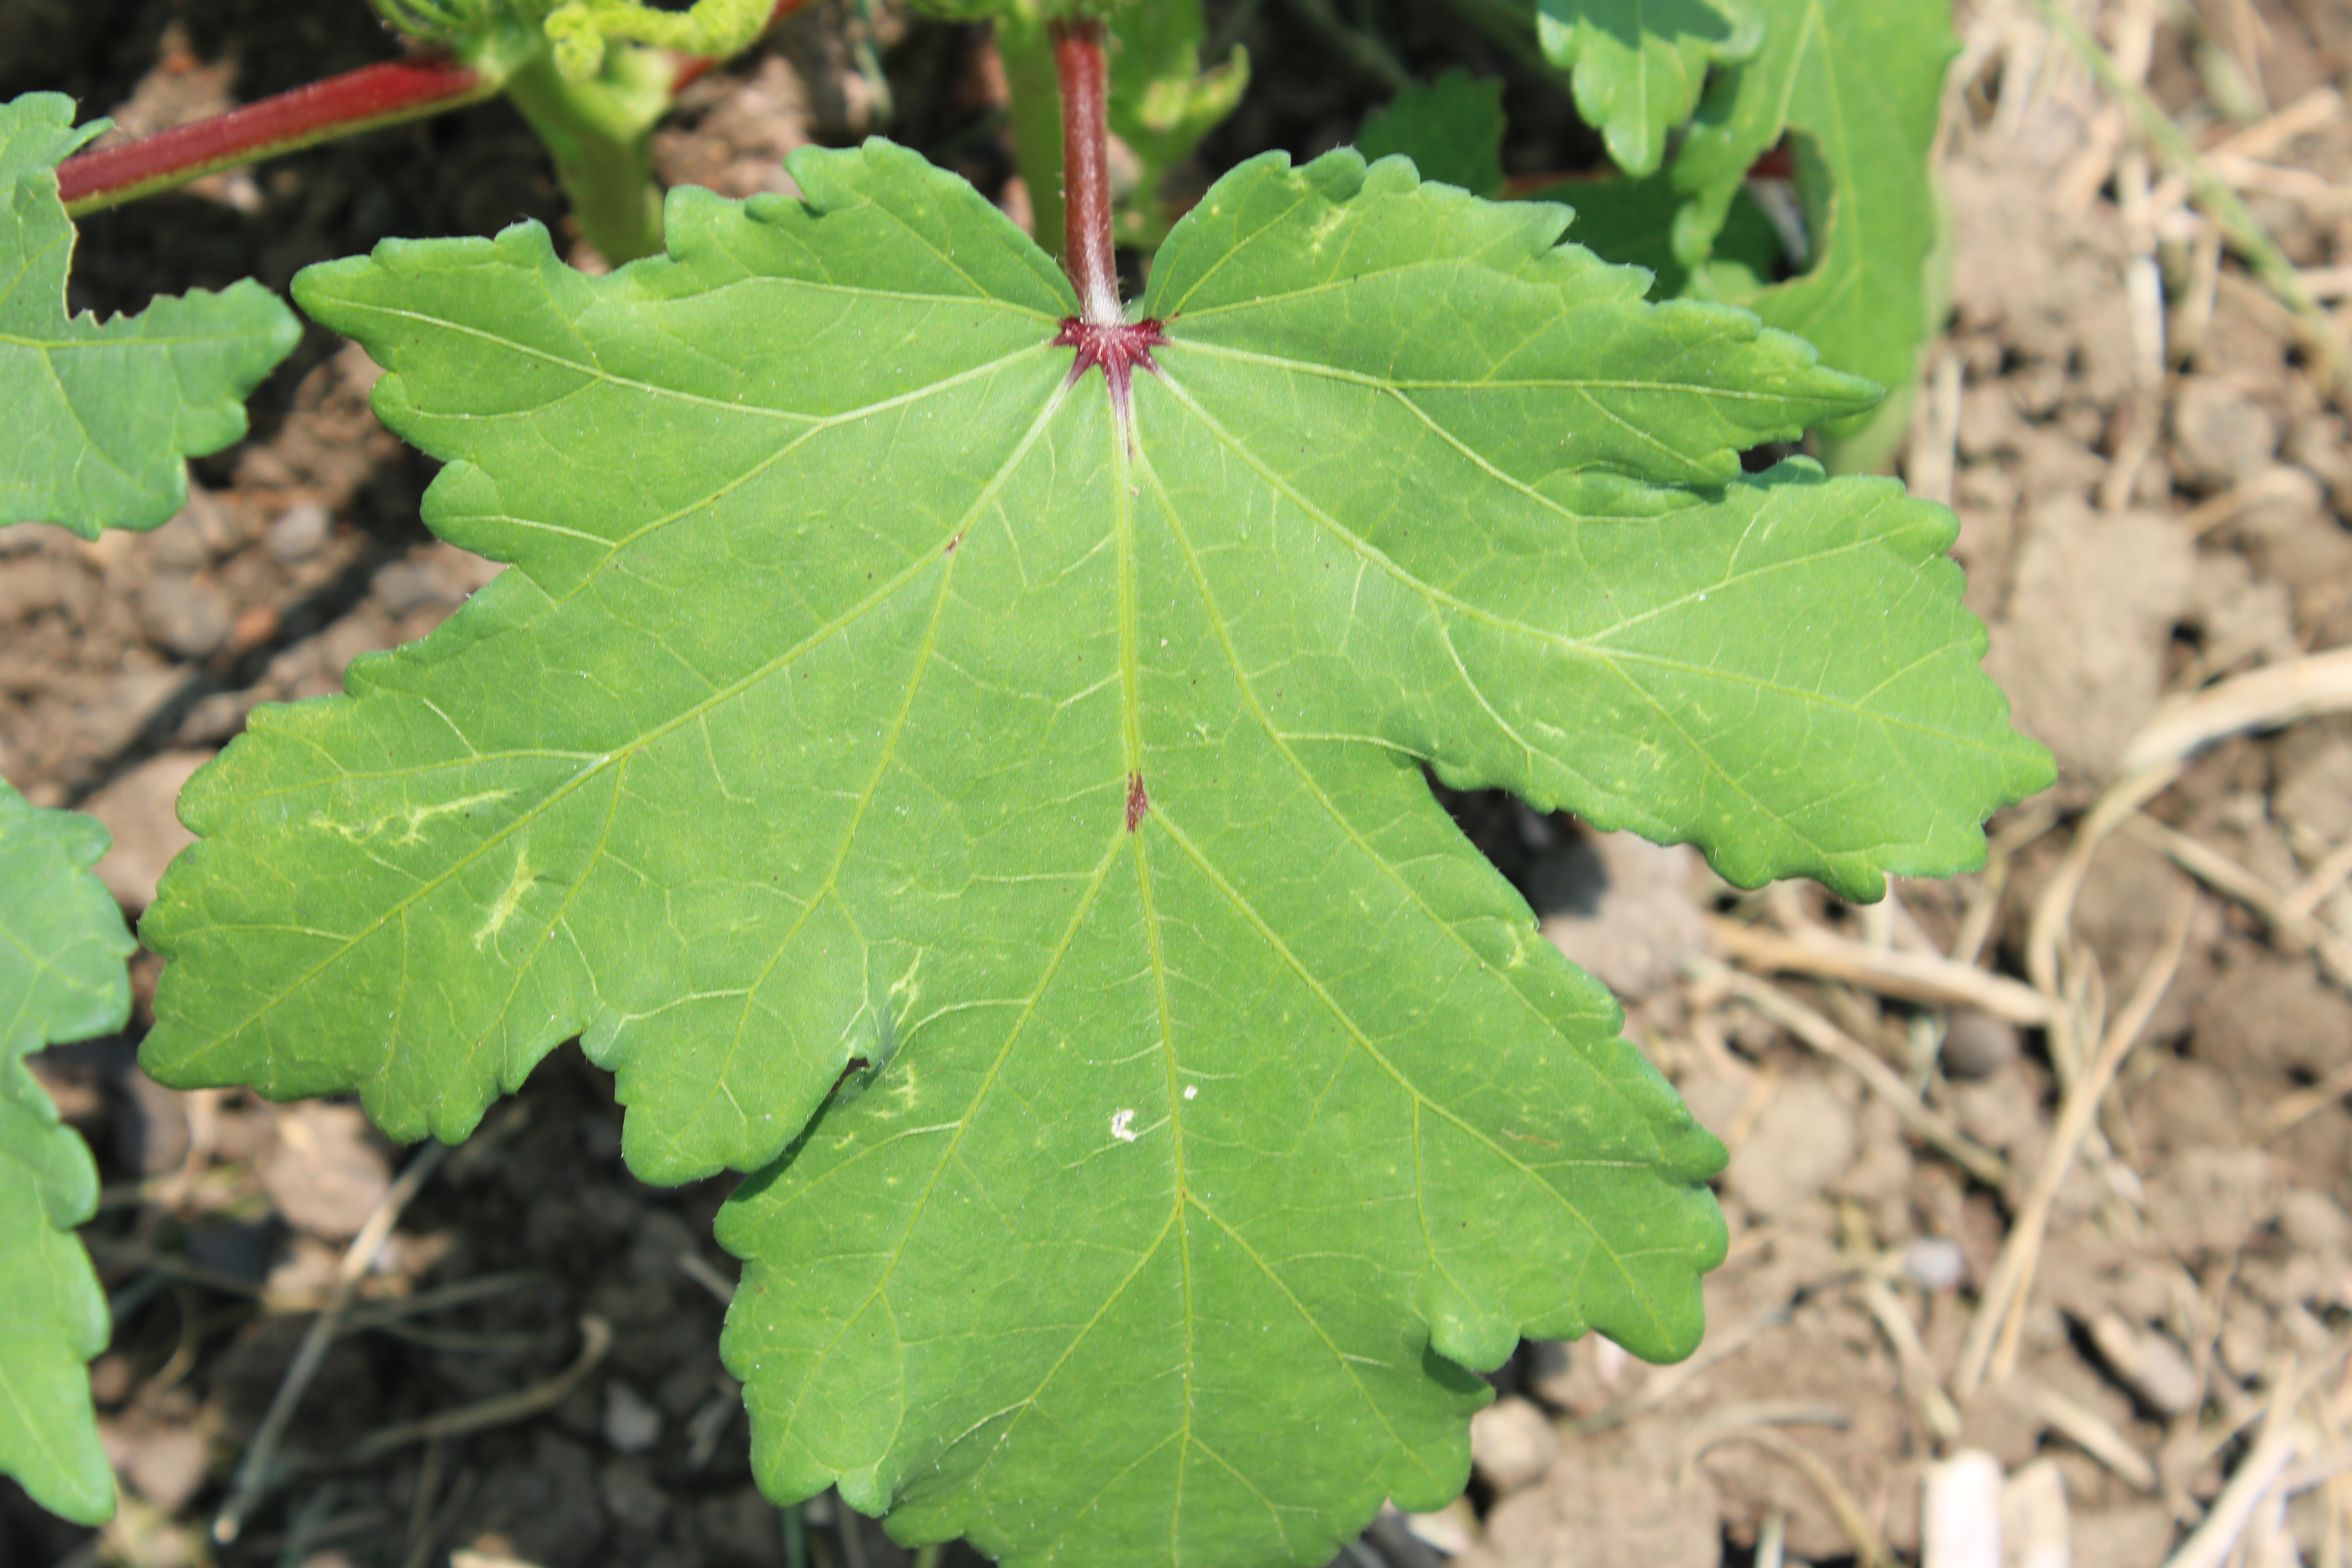
Label: Phyllosticta leaf spot